Zenta-class cruiser

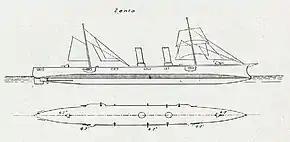
Line-drawing of the "Zenta" class

In January 1895, the senior officers of the Austro-Hungarian Navy decided to build two types of modern cruisers: large armored cruisers of around and smaller vessels of around . The latter were intended to screen the battleships of the main fleet, scouting for enemy vessels and protecting them from torpedo boat attacks; they would also serve abroad on foreign stations. In a preliminary meeting on 22 January, the naval command issued a set of basic specifications for the projected small cruiser; the length was to be , and the ship should carry an armament of eight guns and sixteen guns. The chief constructor, Josef Kuchinka, prepared the initial design based on specifications that had been issued by the naval command, and his proposal featured a top speed of and a cruising range of at a speed of . Since the speed of the new cruisers was the highest priority, the naval engineer Jakob Fassl held an evaluation in February to determine the best boiler to install in the vessels. Consideration was given to a number of boilers, including White-Forster, Thornycroft, and Locomotive boilers.